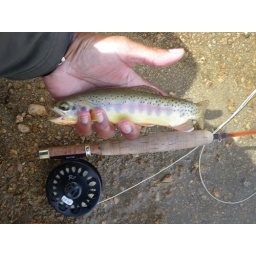
A Conness Lakes Golden and my DAX Quad. The fish in the lake show more hybridization than those in the creek.